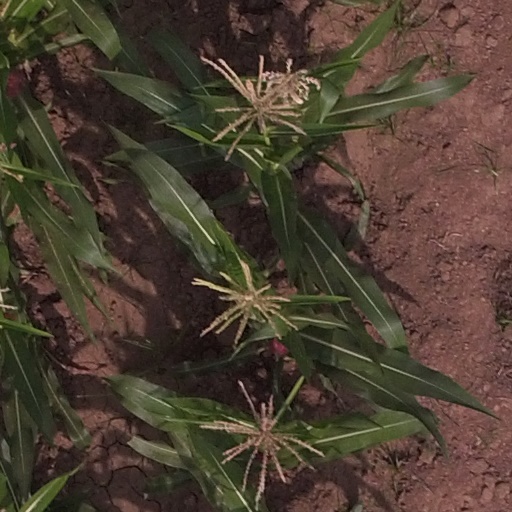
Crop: maize; corn